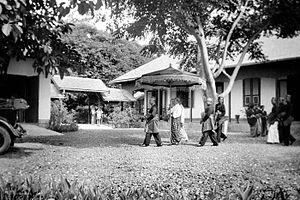
Mamuju est une ville d'Indonésie située sur la côte occidentale de l'île de Célèbes, sur le détroit de Makassar. C'est la capitale de la province de Sulawesi occidental, créée en 2004 par séparation de celle de Sulawesi du Sud.
Sulawesi occidental, en indonésien Sulawesi Barat, est une province d'Indonésie créée en 2004 par la séparation d'une partie de la province de Sulawesi du Sud dans l'île de Sulawesi. Sa capitale est Mamuju.